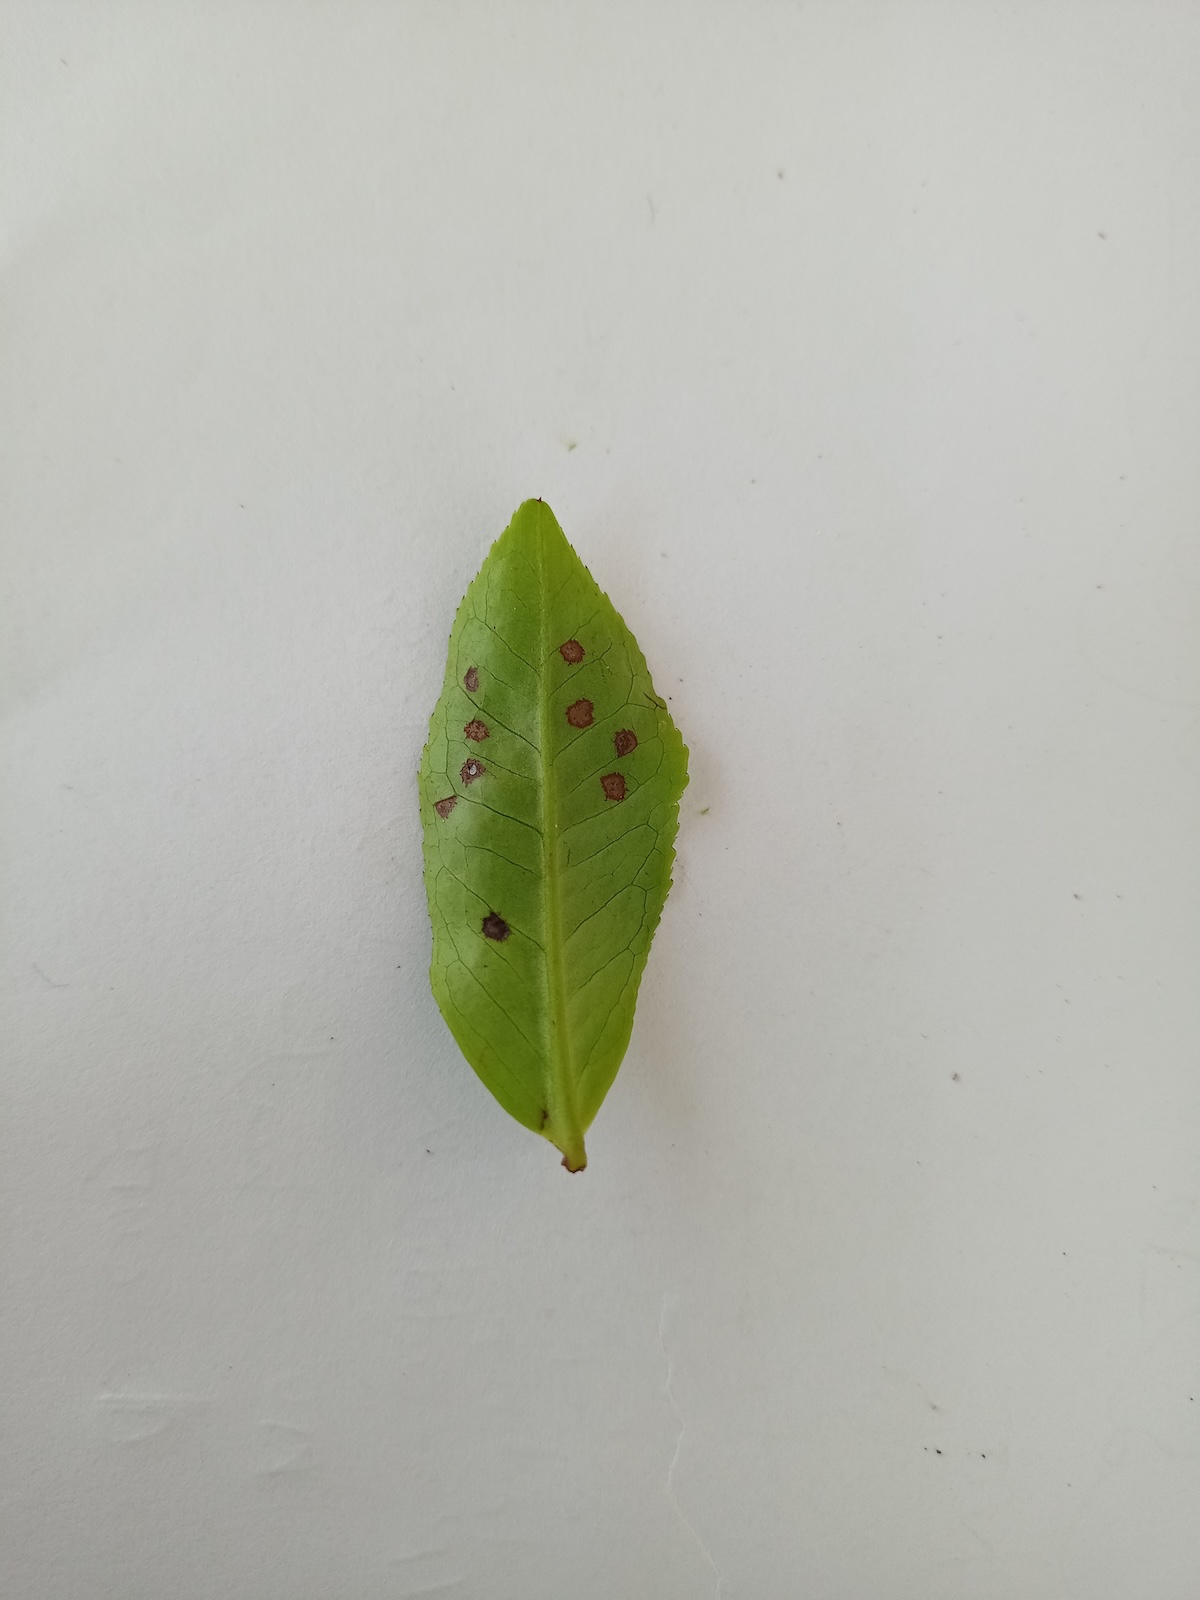
Label: Helopeltis